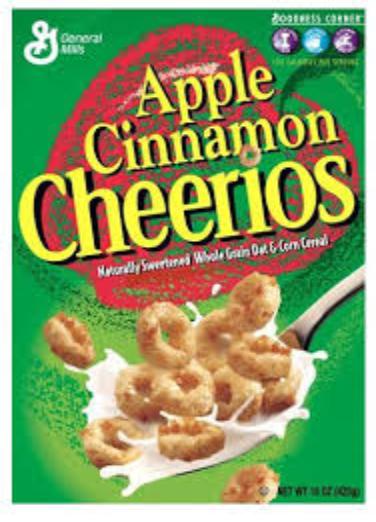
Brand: Frosted Cheerios
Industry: Food